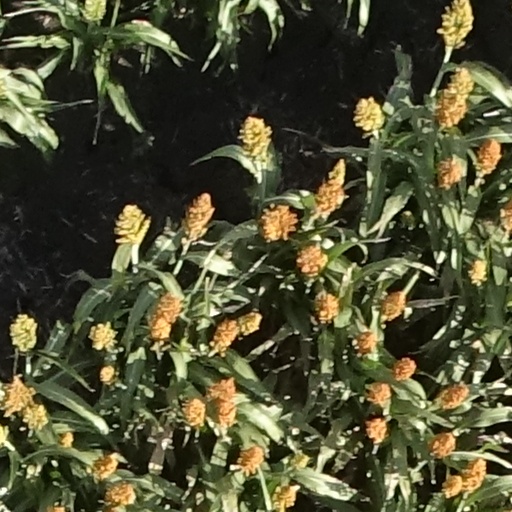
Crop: sorghum